Zhao Zong-Yuan

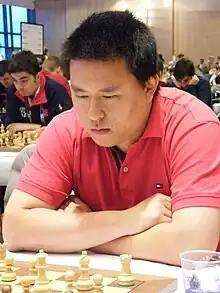

Zhao Zong-Yuan (born 26 June 1986) is an Australian chess Grandmaster. , he was the third-ranked active chess player in Australia.